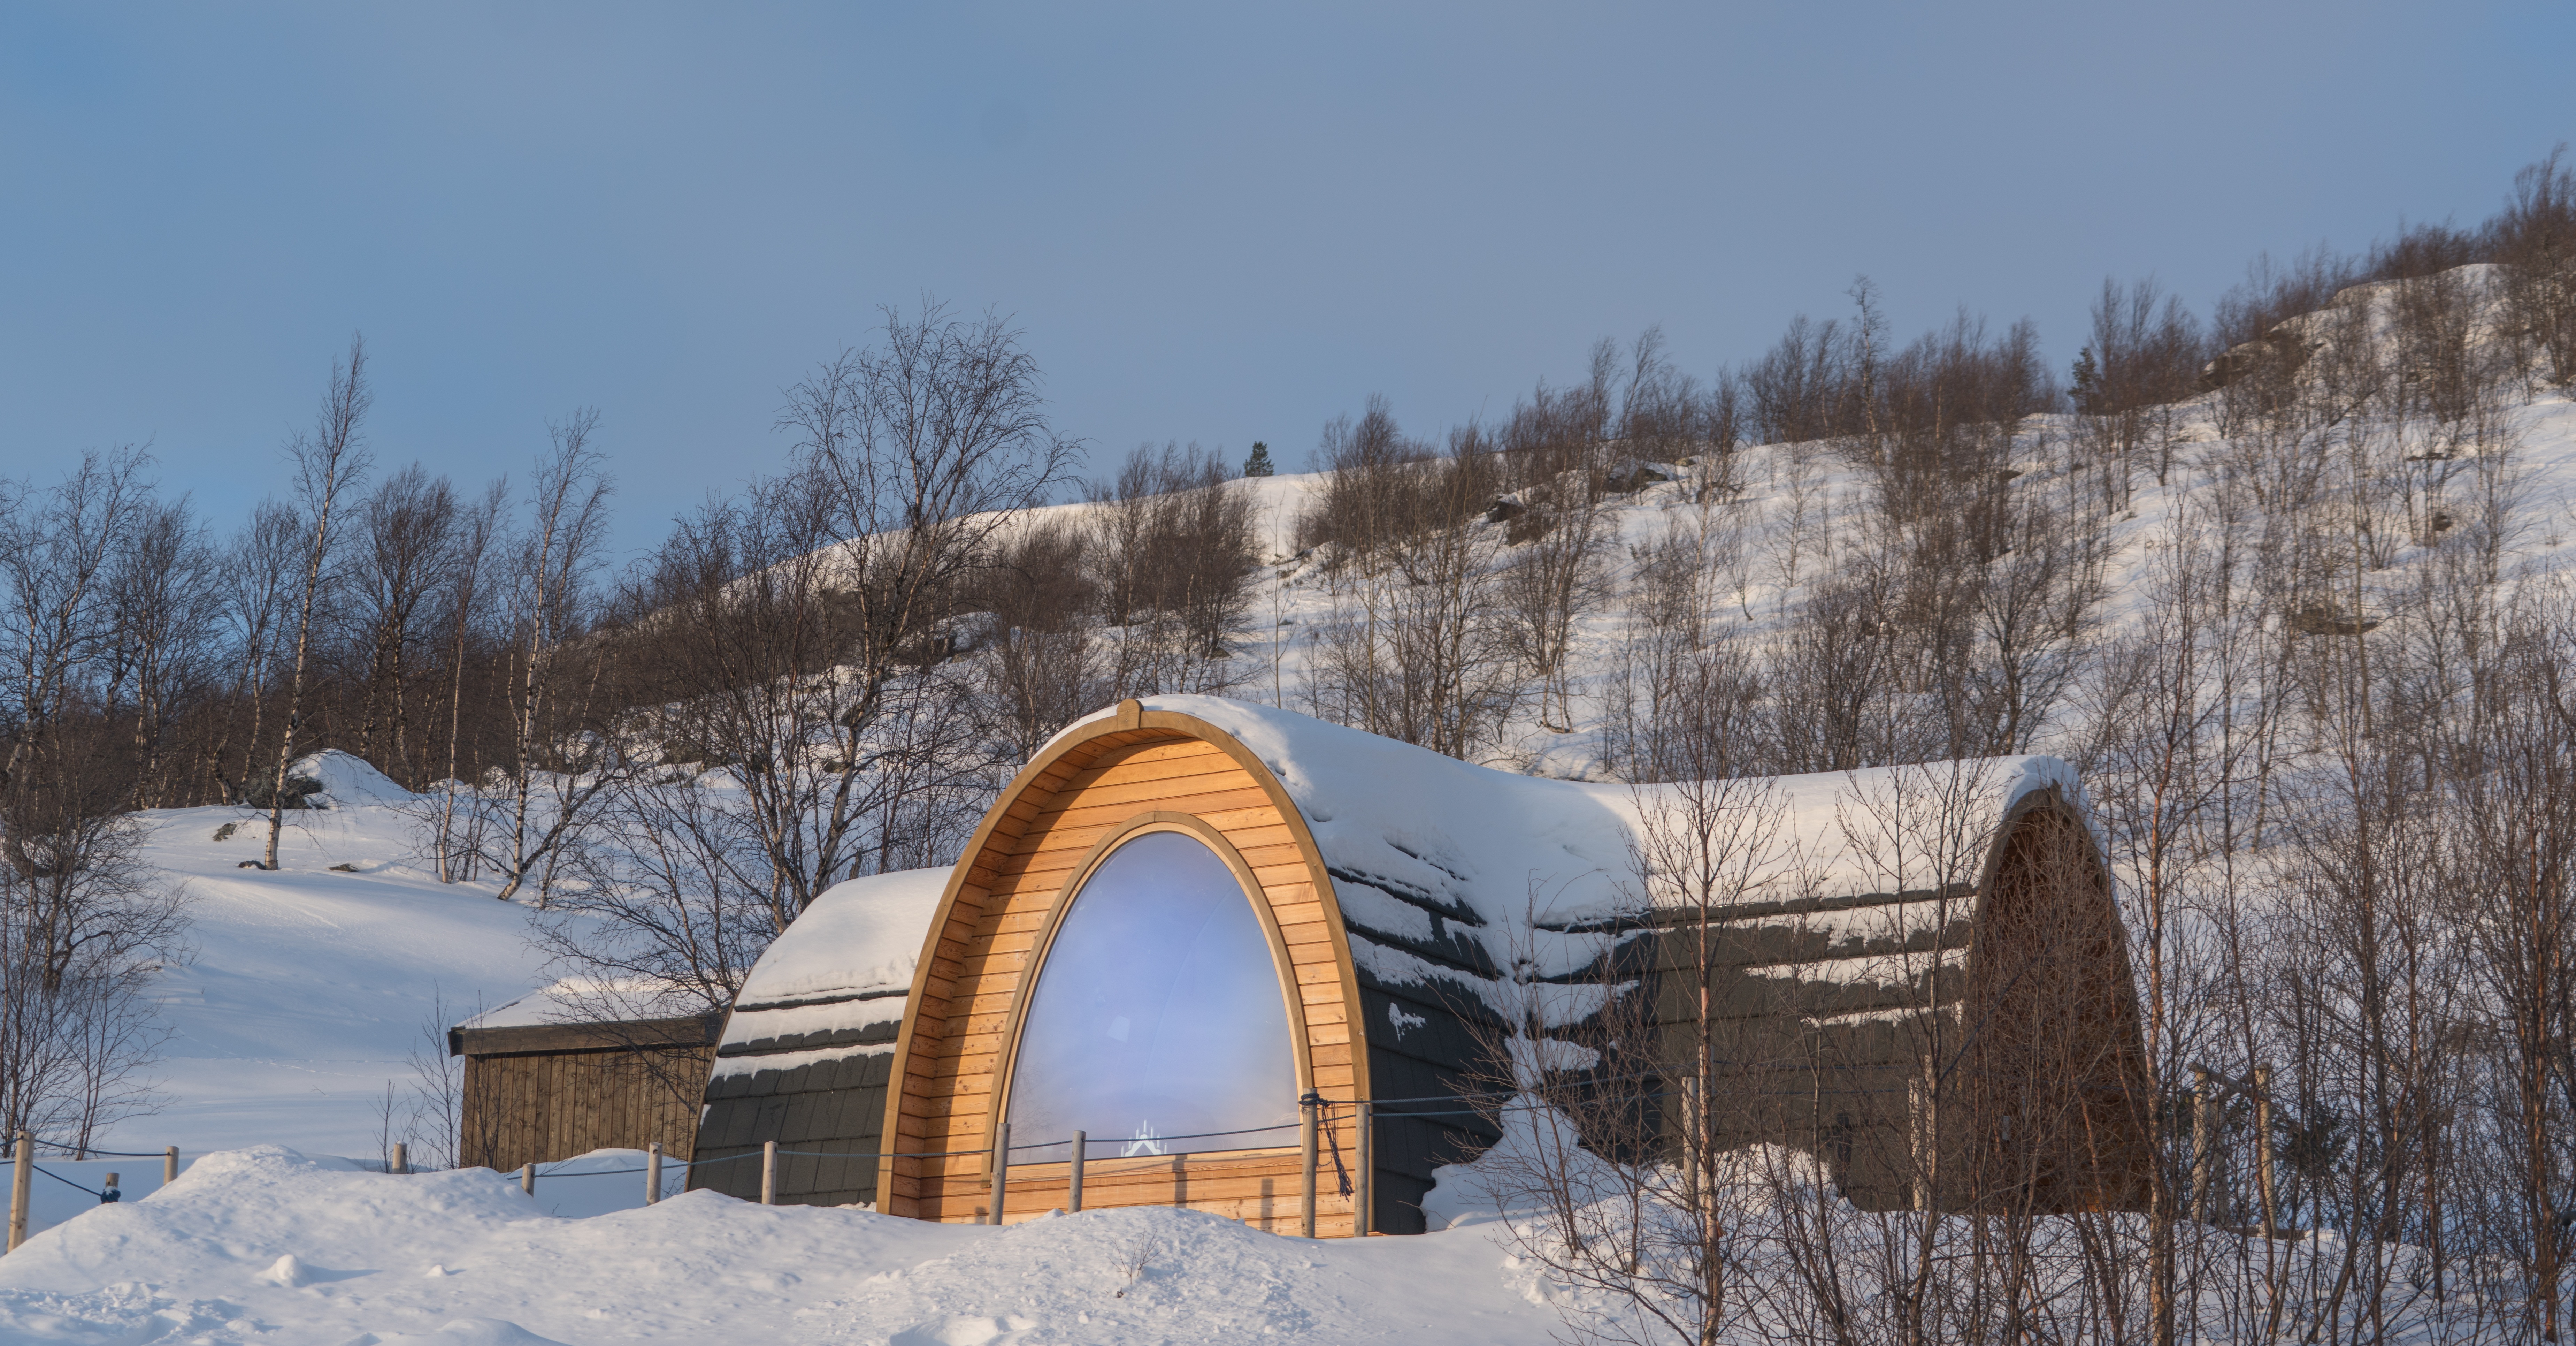
landscape, nature, mountain, snow, cold, winter, sky, ice, scenic, weather, arctic, season, outdoors, clouds, mountains, log cabin, norway, scandinavia, kirkenes, snowhotel, ski shop